Hellenic Air Force Academy

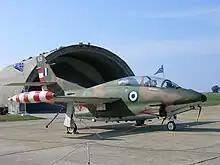
Hellenic Air Force Academy T-2E Buckeye, used for advanced jet training.

In 1962 the academy accepted the first foreign students from Jordan, due to the good relations between King Hussein of Jordan and King Constantine II of Greece then. In the years that follow, pilots from many African and Middle-East countries have graduated and have returned to work in the air forces of their countries and other higher posts up to Prime Ministers. In 1964 the academy was turned to a "Highest Education Institution" (ΑΕΙ, "University"), equal to all other universities in Greece. Until 1966, attendance was for 3 years. Since 1967 until today, attendance is for 4 years. That same year the academy took its present name ("Icarus Air Force Academy"). In 1974 the academy began an educational reform program, increasing 3 hours of theoretical lessons to 10.